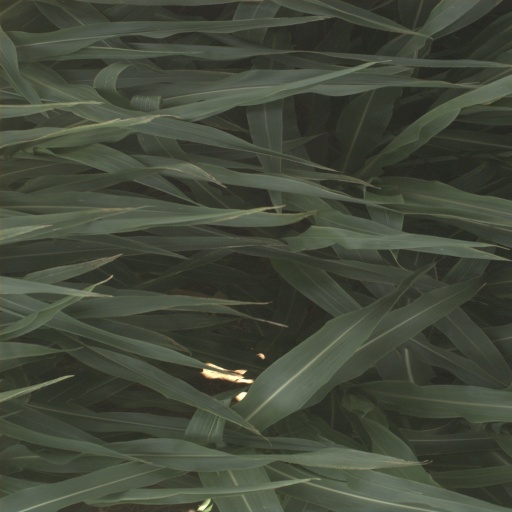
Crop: sorghum